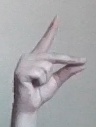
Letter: ta